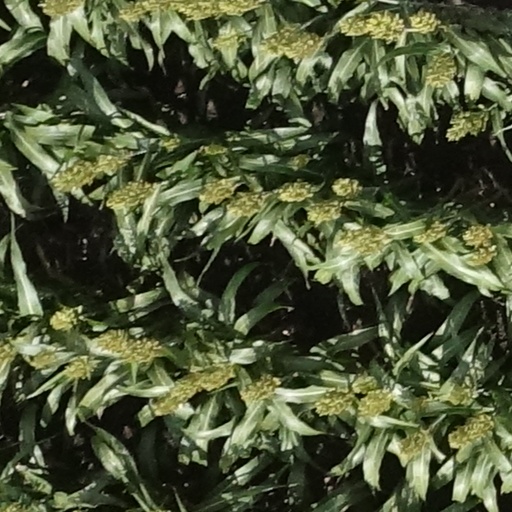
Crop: sorghum